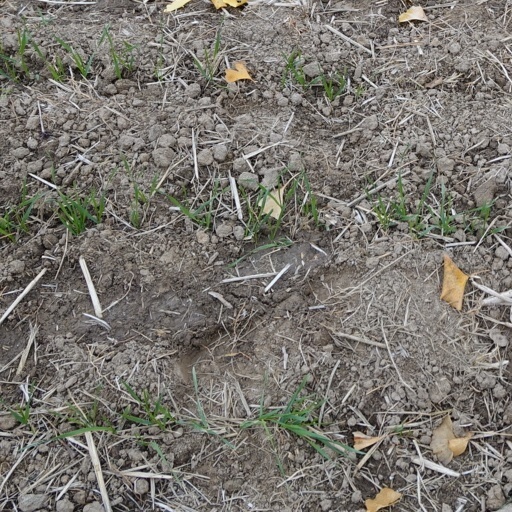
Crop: wheat